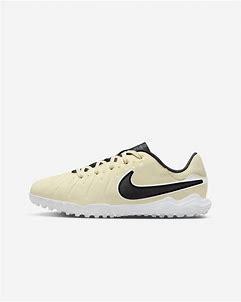
Brand: Nike
Model: Jr Tiempo Legend 10 Academy